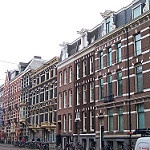
Scene: Outdoor